Bathyporeiidae

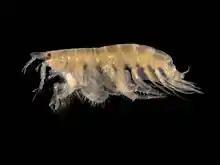
"Bathyporeia pelagica"

Bathyporeiidae is a family of amphipods in the order Amphipoda. There are two genera in Bathyporeiidae: